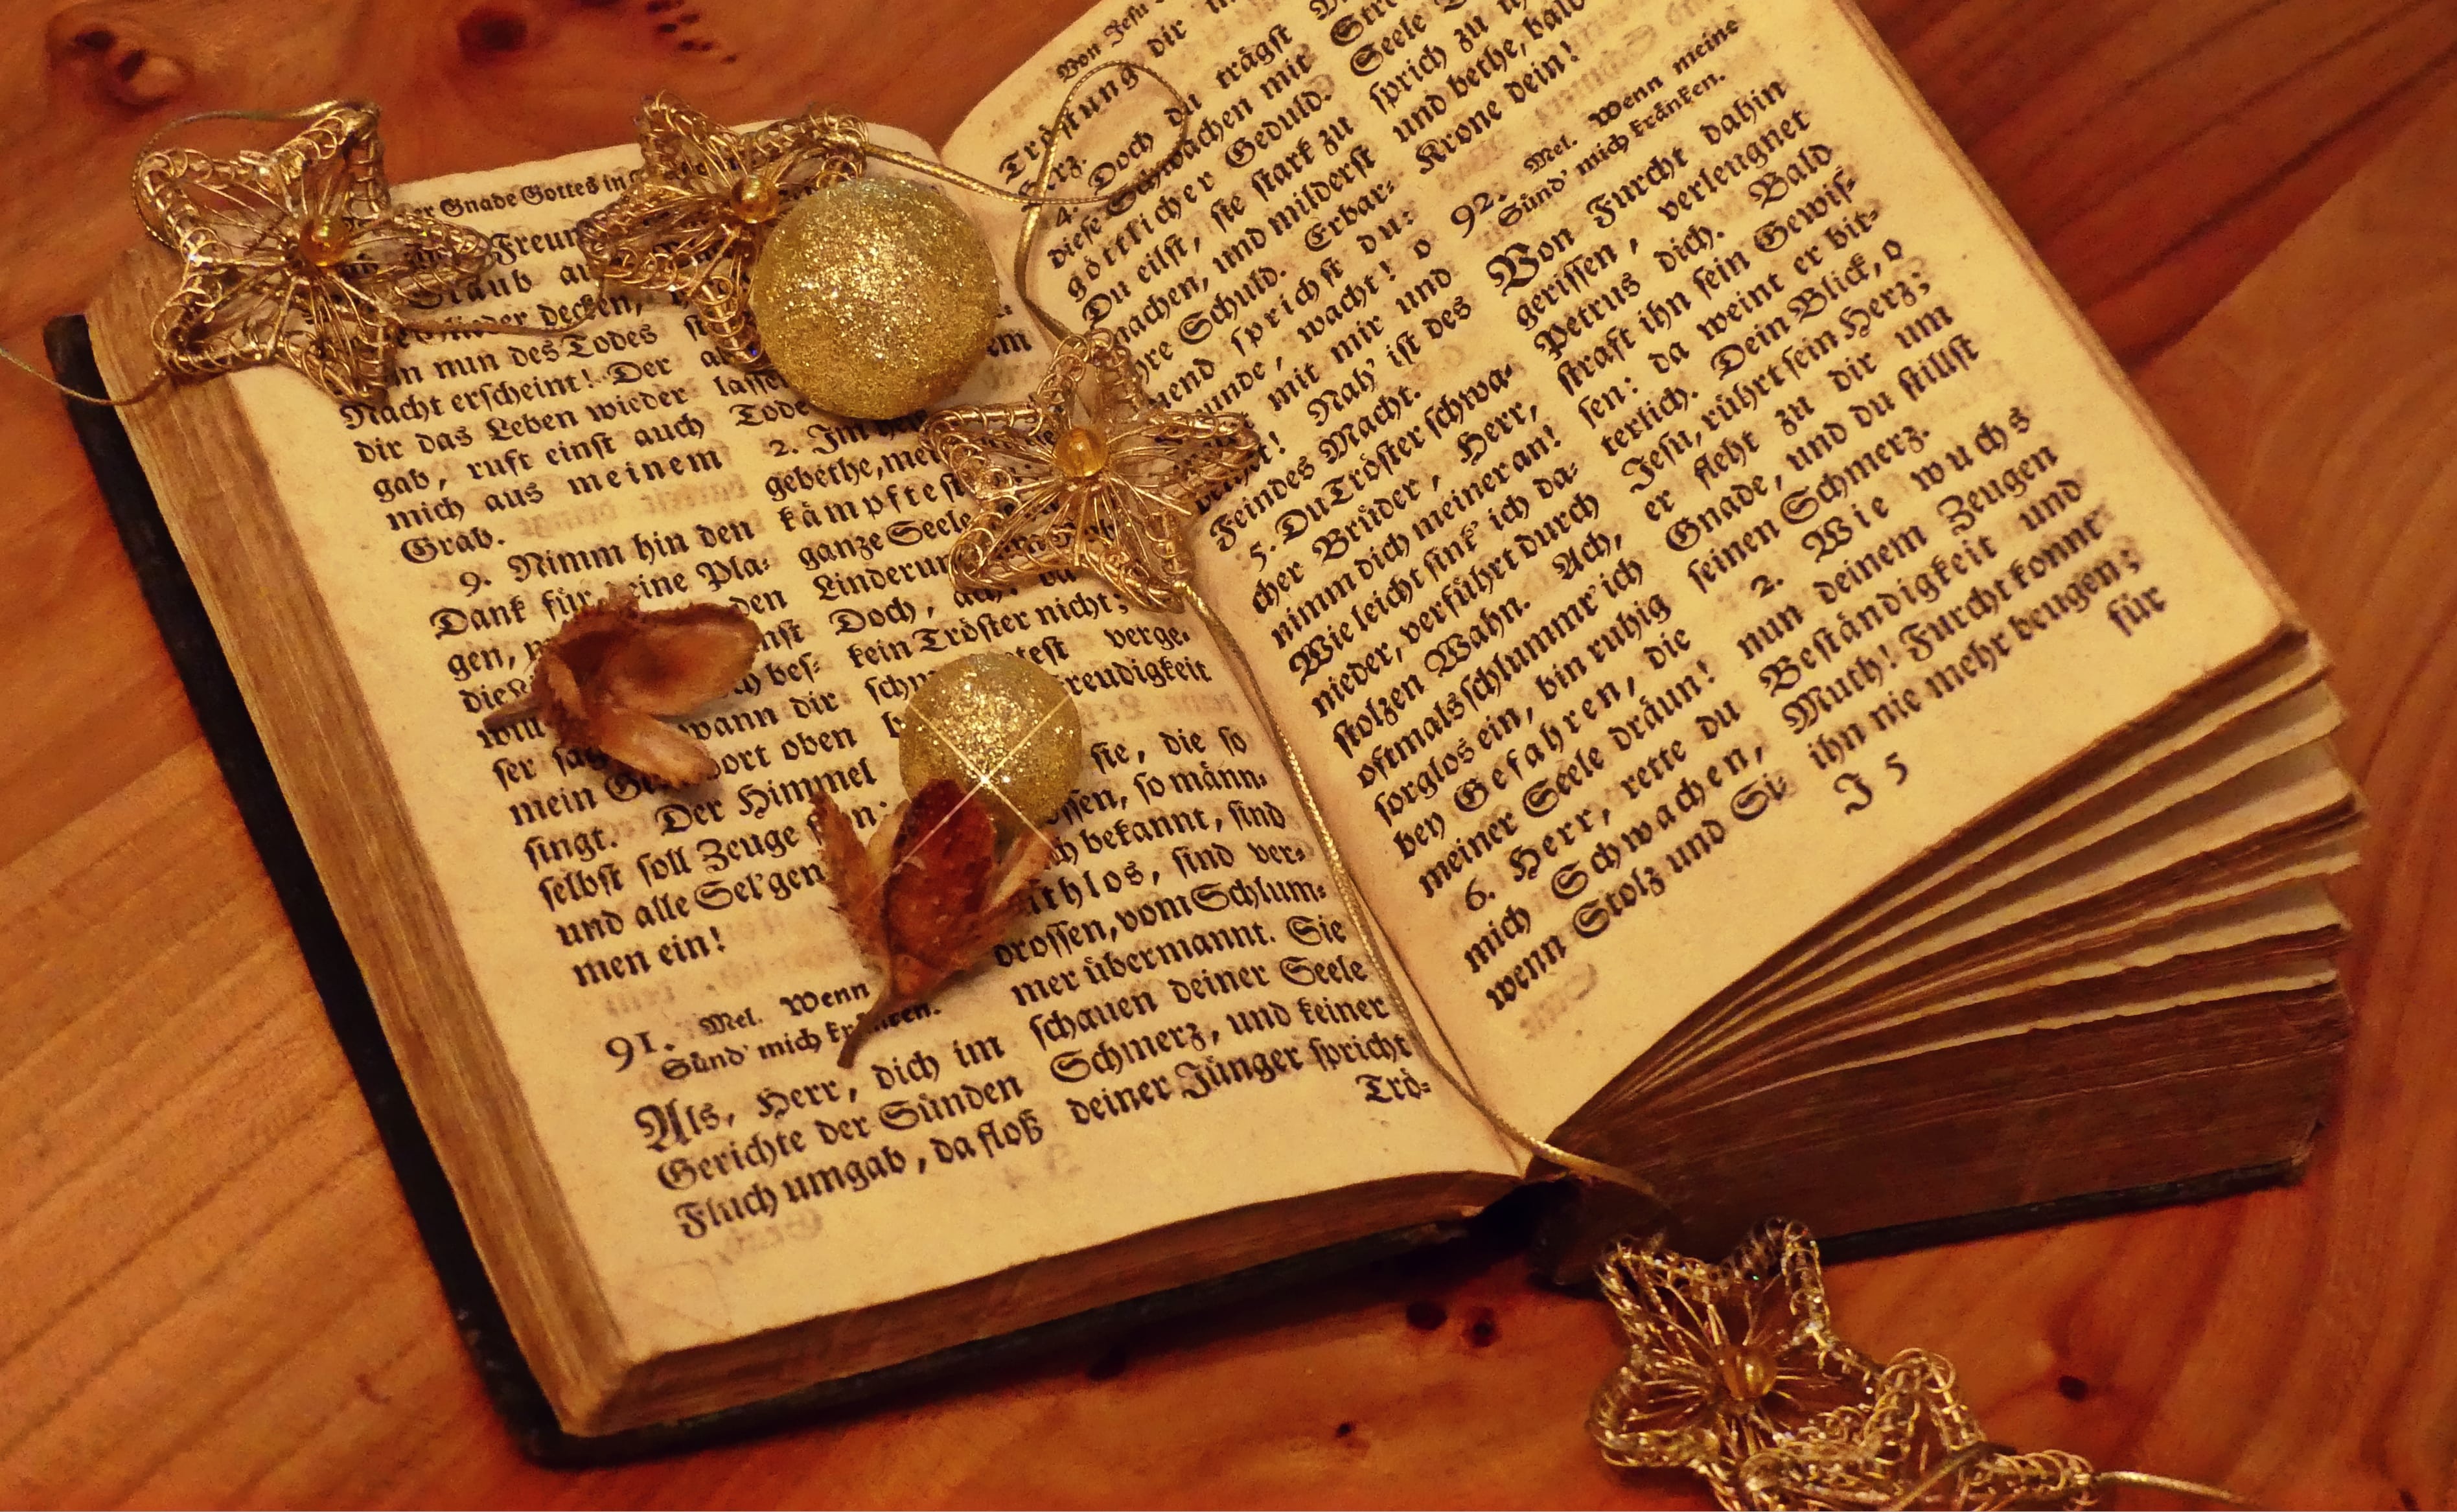
book, read, antique, old, romance, romantic, paper, still life, bible, old book, deco, book page, hymnal, font, pages, literature, text, decorative, nostalgic, historically, holy scripture, antiquarian, old german, old paper, song book, book printing